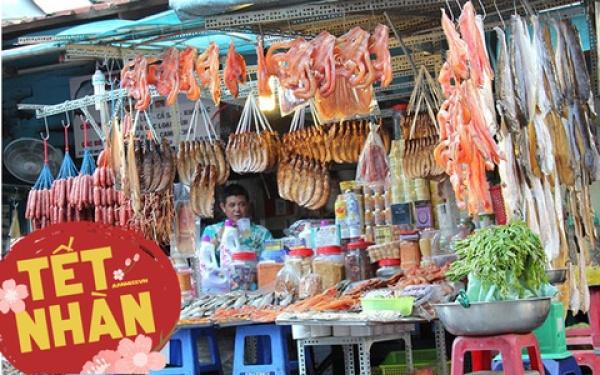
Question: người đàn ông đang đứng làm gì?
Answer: bán đồ khô